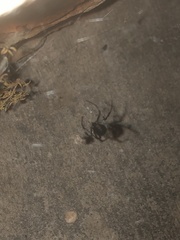
Species: Lactrodectus_hesperus